Provinces of Iran

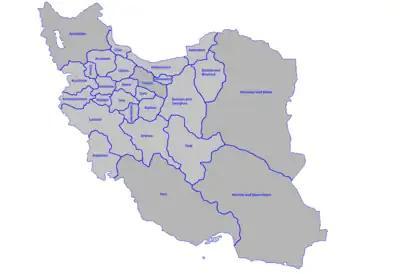
Map of administrative subdivisions of Iran in 1911 – Tehran, "eyalats", and "velayats"

Iran has held its modern territory since the Treaty of Paris in 1857. Prior to 1937, Iran had maintained its feudal administrative divisional structure, dating back to the time the modern state was centralized by the Safavid dynasty in the 16th century, although the boundaries, roles, and rulers changed often. On the eve of the Persian Constitutional Revolution in 1905, Iran was composed of Tehran, being directly ruled by the monarch; four "eyalats" ( "elâyât" pl., "elayat" sin.), ruled by Qajar princes; and various "velayats" ( "velâyât" pl., "velayat" sin.). Nomadic tribal confederations, such as the Bakhtiari people and Qashqai people, were largely independent of the domestic administrative divisions and were autonomous.